Preston Deanery

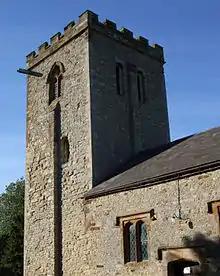
Preston Deanery Church of Saints Peter and Paul

The church was dedicated to St Peter circa 1200, then St Peter and St Paul c.1415. It was a parish church for what was at the time a much larger and later abandoned village. The church is now redundant but cared for by the Churches Conservation Trust. It has a 12th-century west tower with a central pilaster-buttress on each face, a single nave, and a square-ended chancel. A small part of the church is early Norman (11th century) and an even earlier part appears to have an early Viking influence, which is very unusual for the area. The chancel arch is Romanesque.